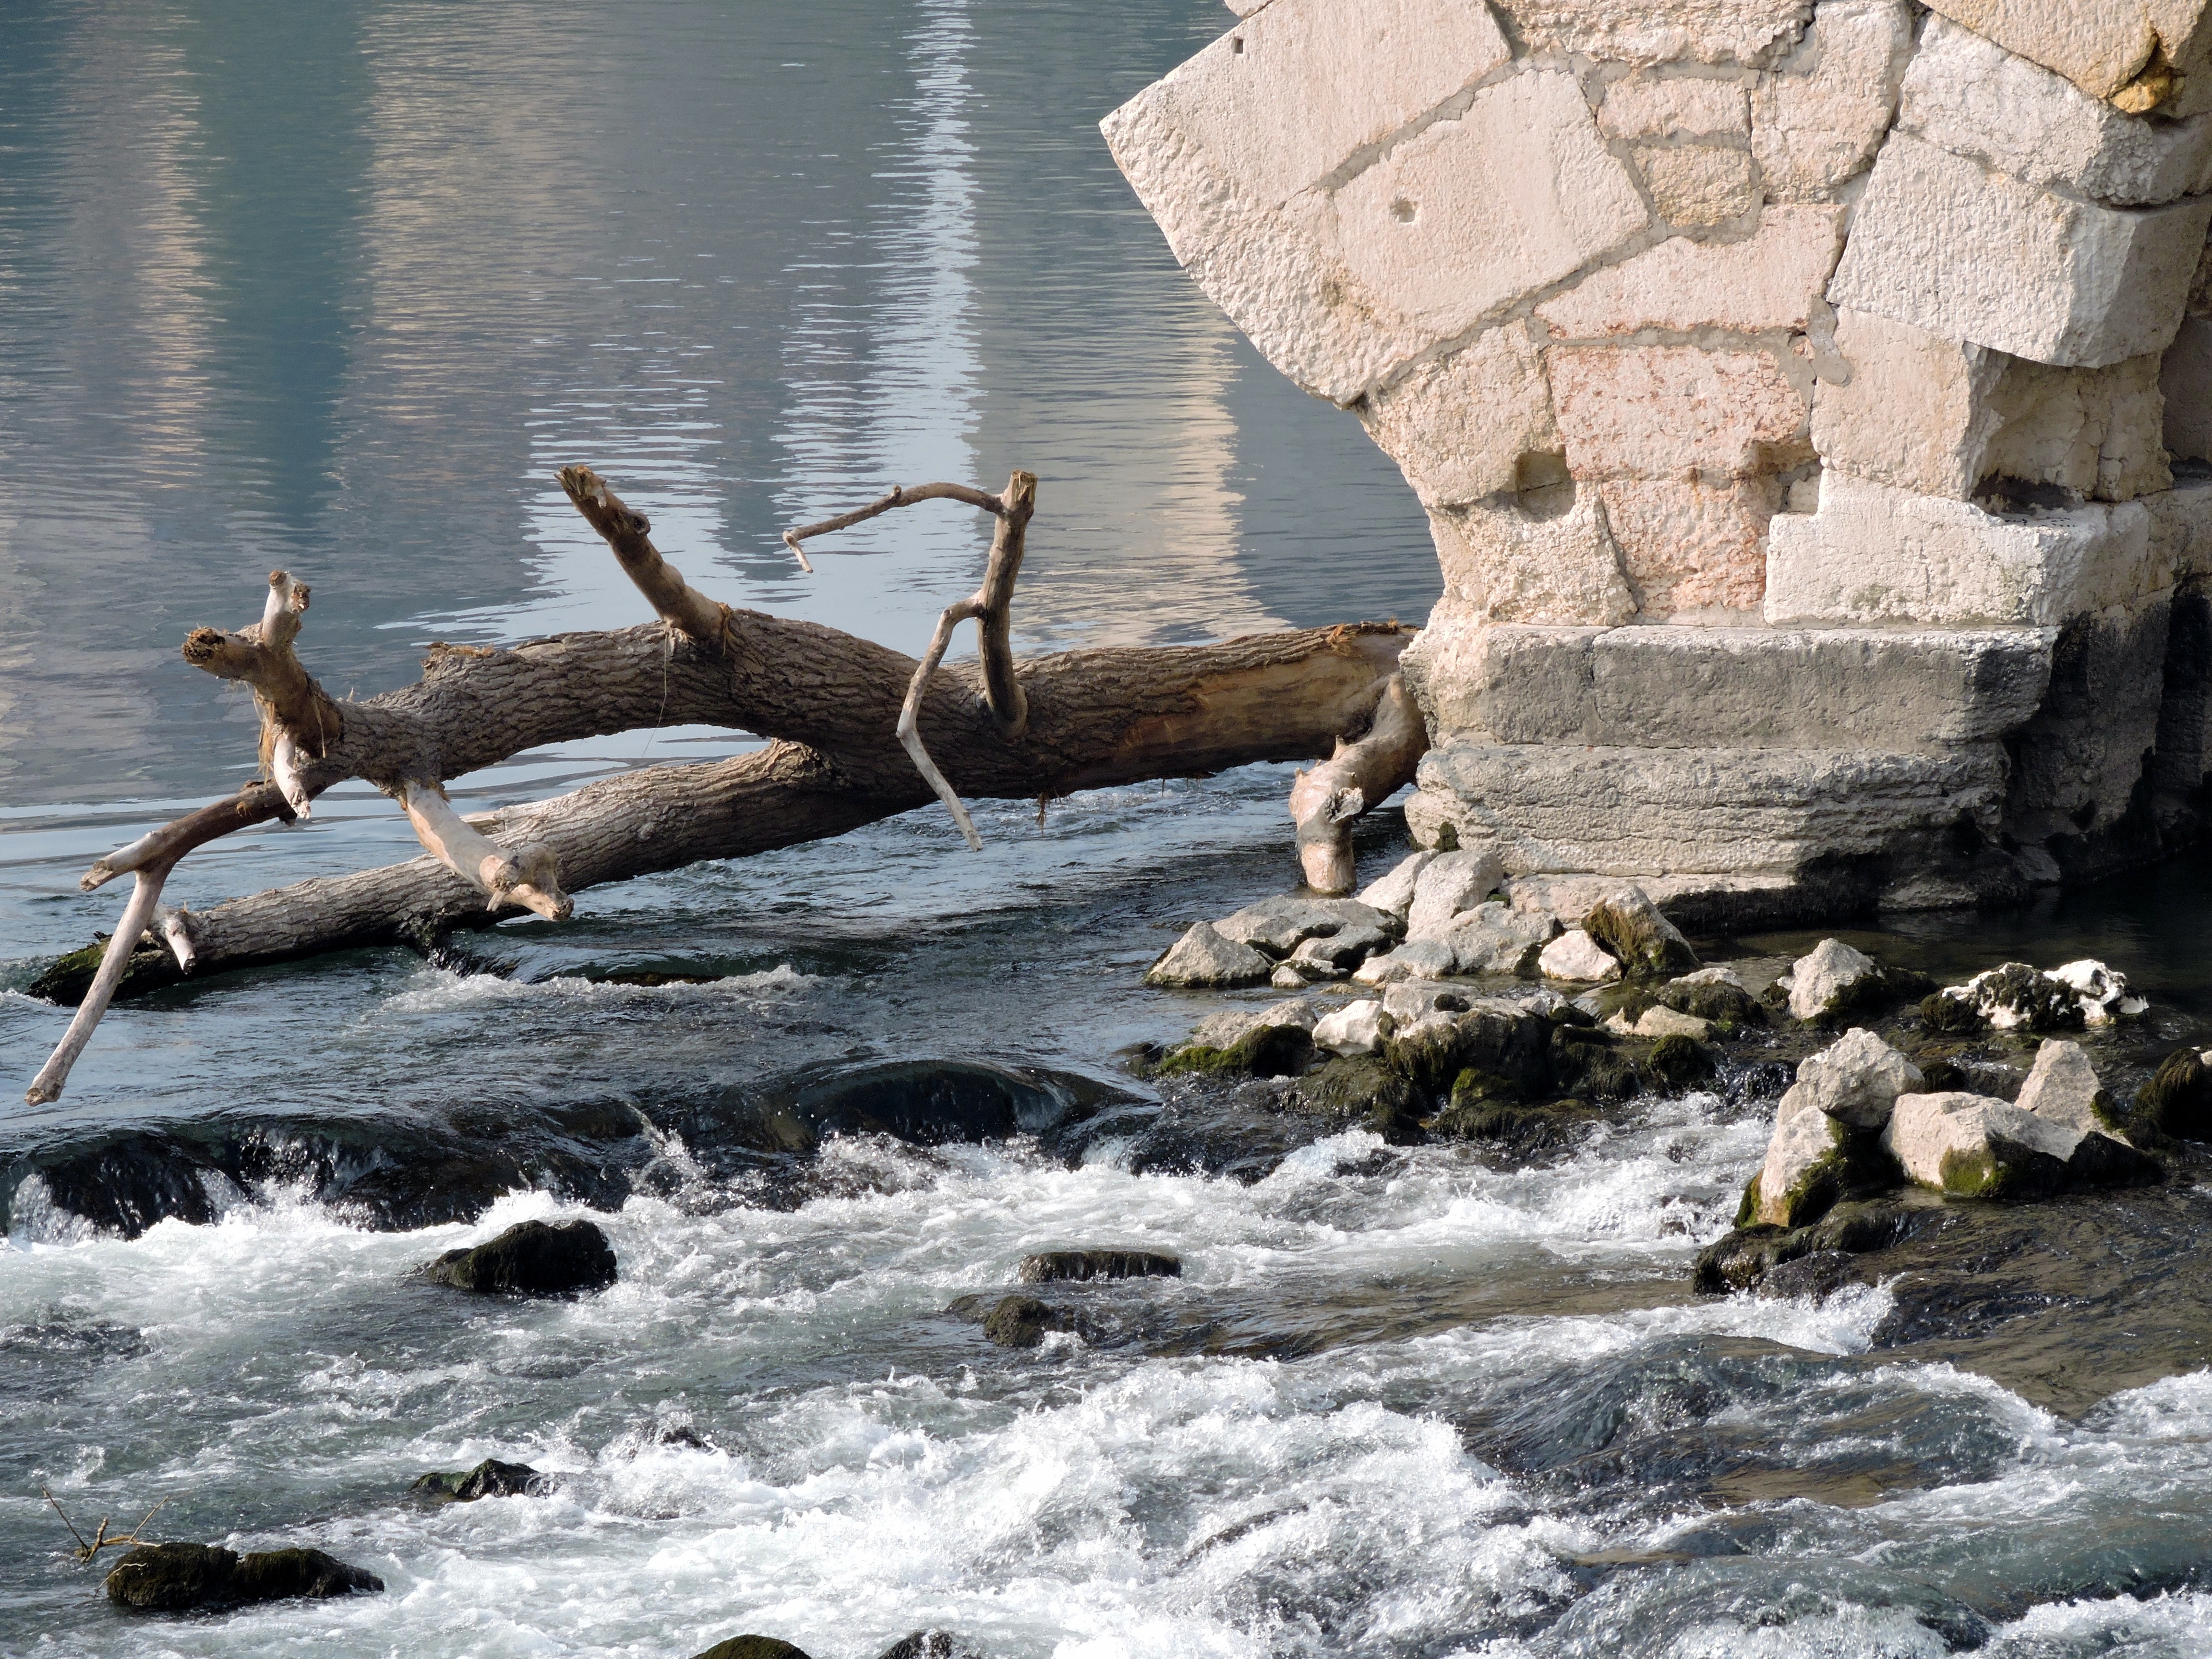
sea, coast, water, nature, rock, branch, bird, shore, seabird, river, stone, wildlife, verona, adige